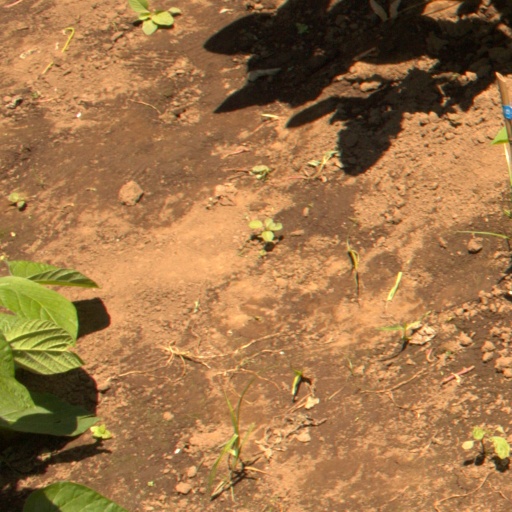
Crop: soybean